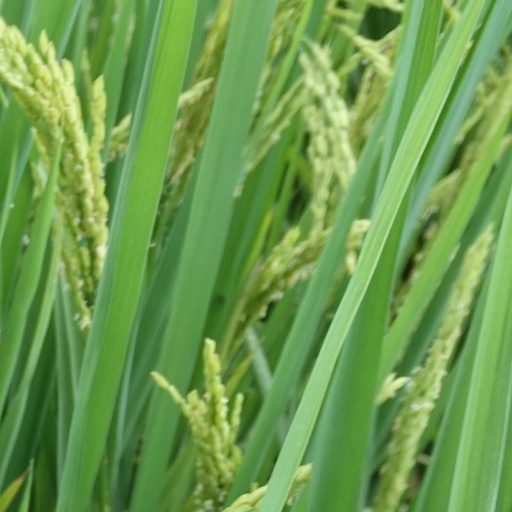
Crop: rice